Gotoh Museum

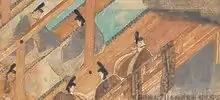
Scene from "The Tale of Genji", in the collection of the Gotoh Museum

Some of the most important items housed in the museum are sections of the oldest extant illustrated handscroll of "The Tale of Genji" dating to the 12th century. This Genji Monogatari Emaki used to be the property of the Hachisuka family. The fragments cover chapters 38, 39 and 40 of the novel.